Hell's Hole

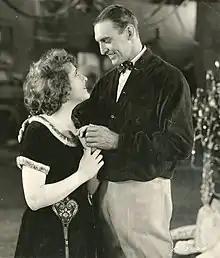
Still with Maurice Bennett Flynn and Ruth Clifford

Hell's Hole is a lost 1923 American silent Western film directed by Emmett J. Flynn and written by Bernard McConville. The film stars Buck Jones, Maurice Bennett Flynn, Ruth Clifford, Eugene Pallette, George Siegmann, and Kathleen Key. The film was released on September 23, 1923, by Fox Film Corporation.